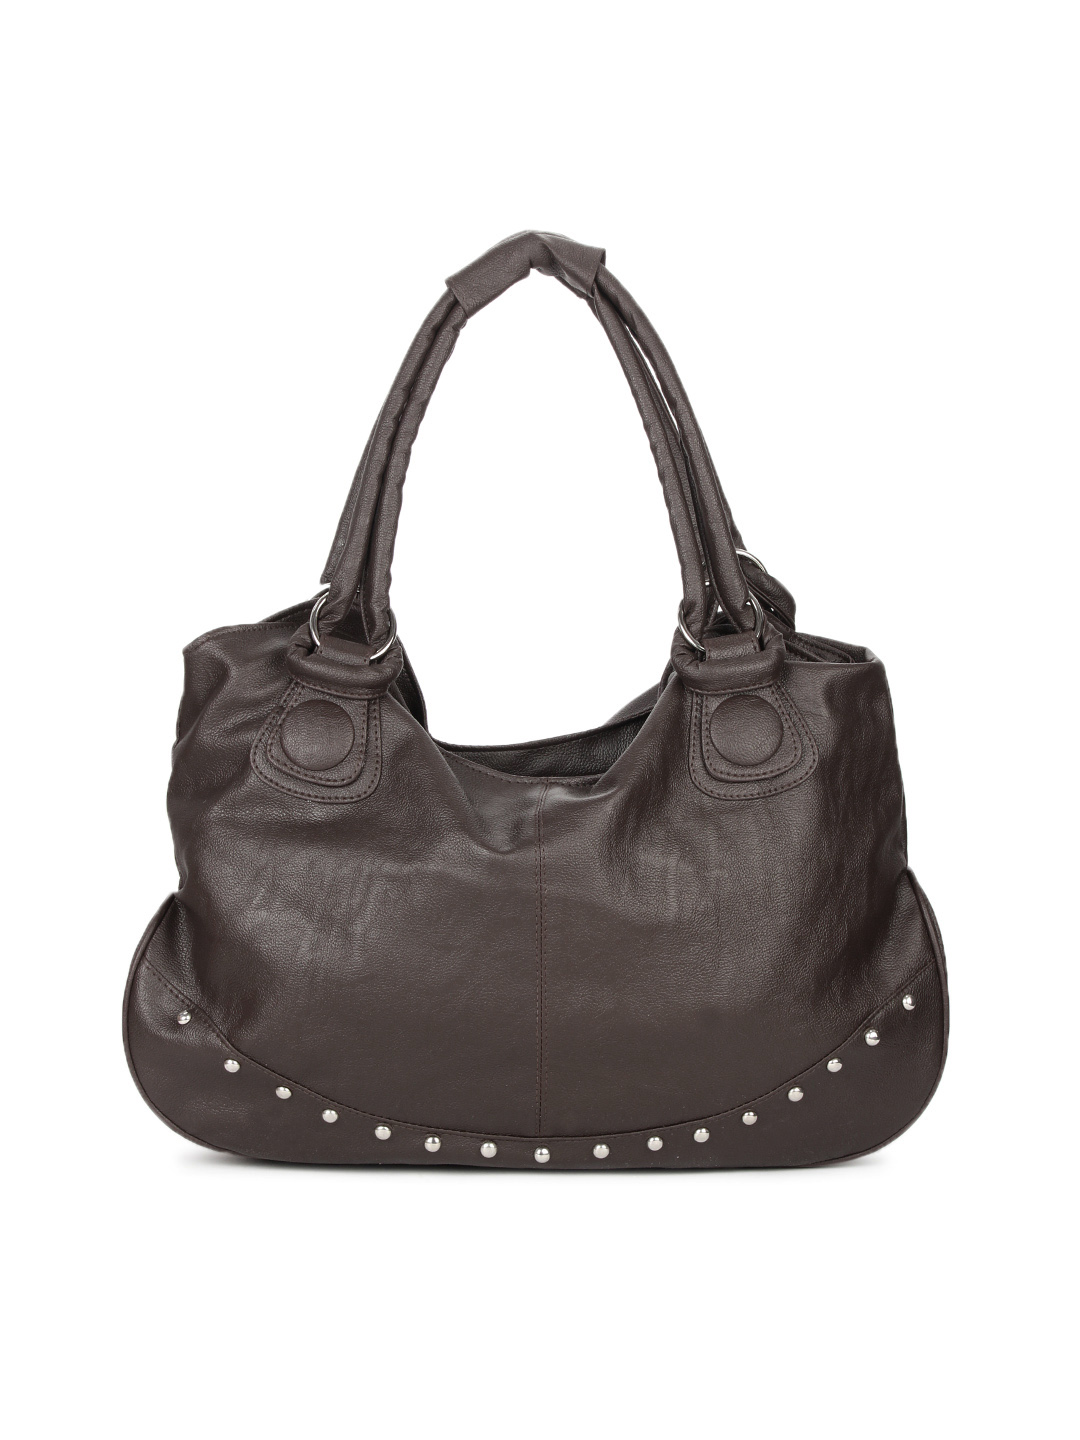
Murcia Women Brown Handbag
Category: Accessories / Bags / Handbags
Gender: Women
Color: Brown
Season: Summer 2012
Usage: Casual